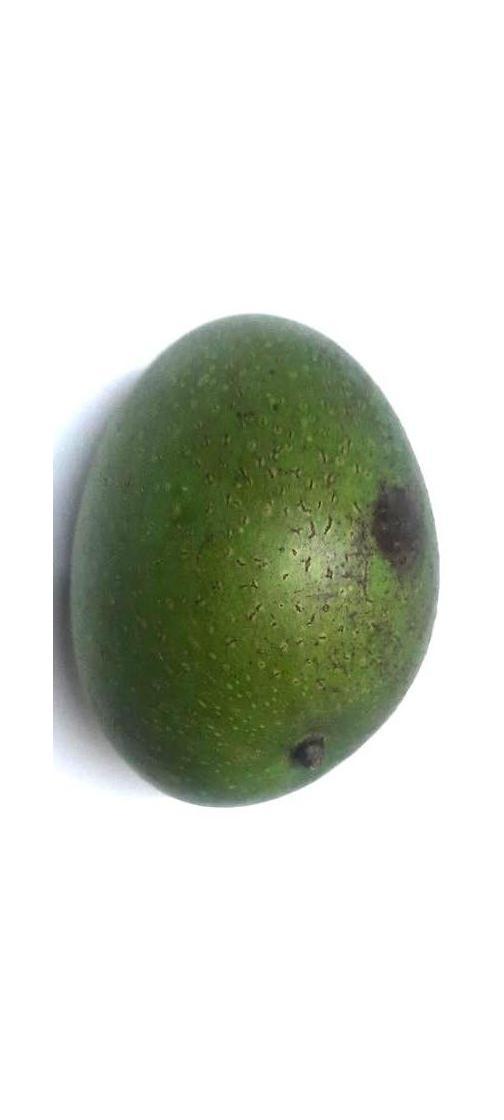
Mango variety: Ashshina Zhinuk